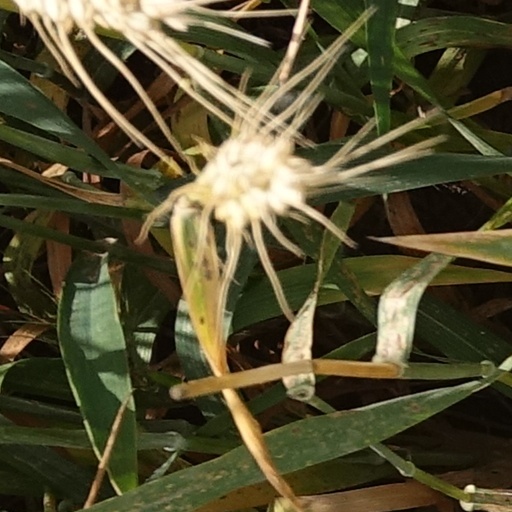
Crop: wheat